Kamratgården

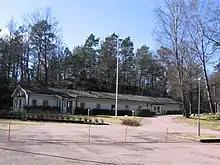
The western part of old Kamratgården, including office and administration.

Before Kamratgården, IFK owned a clubhouse called "Lilla Sjödala" located in Pixbo outside Gothenburg since 1946. The house was mostly used by the orienteering and athletics sections of IFK, and was sold in 1964. A more central location was sought, and in August 1959 IFK acquired a lease for of land near Delsjön. The plans for this new centre included a full-size grass football pitch, athletics facilities, a clubhouse with changing rooms, a social room and sauna, to a cost of SEK 150,000.